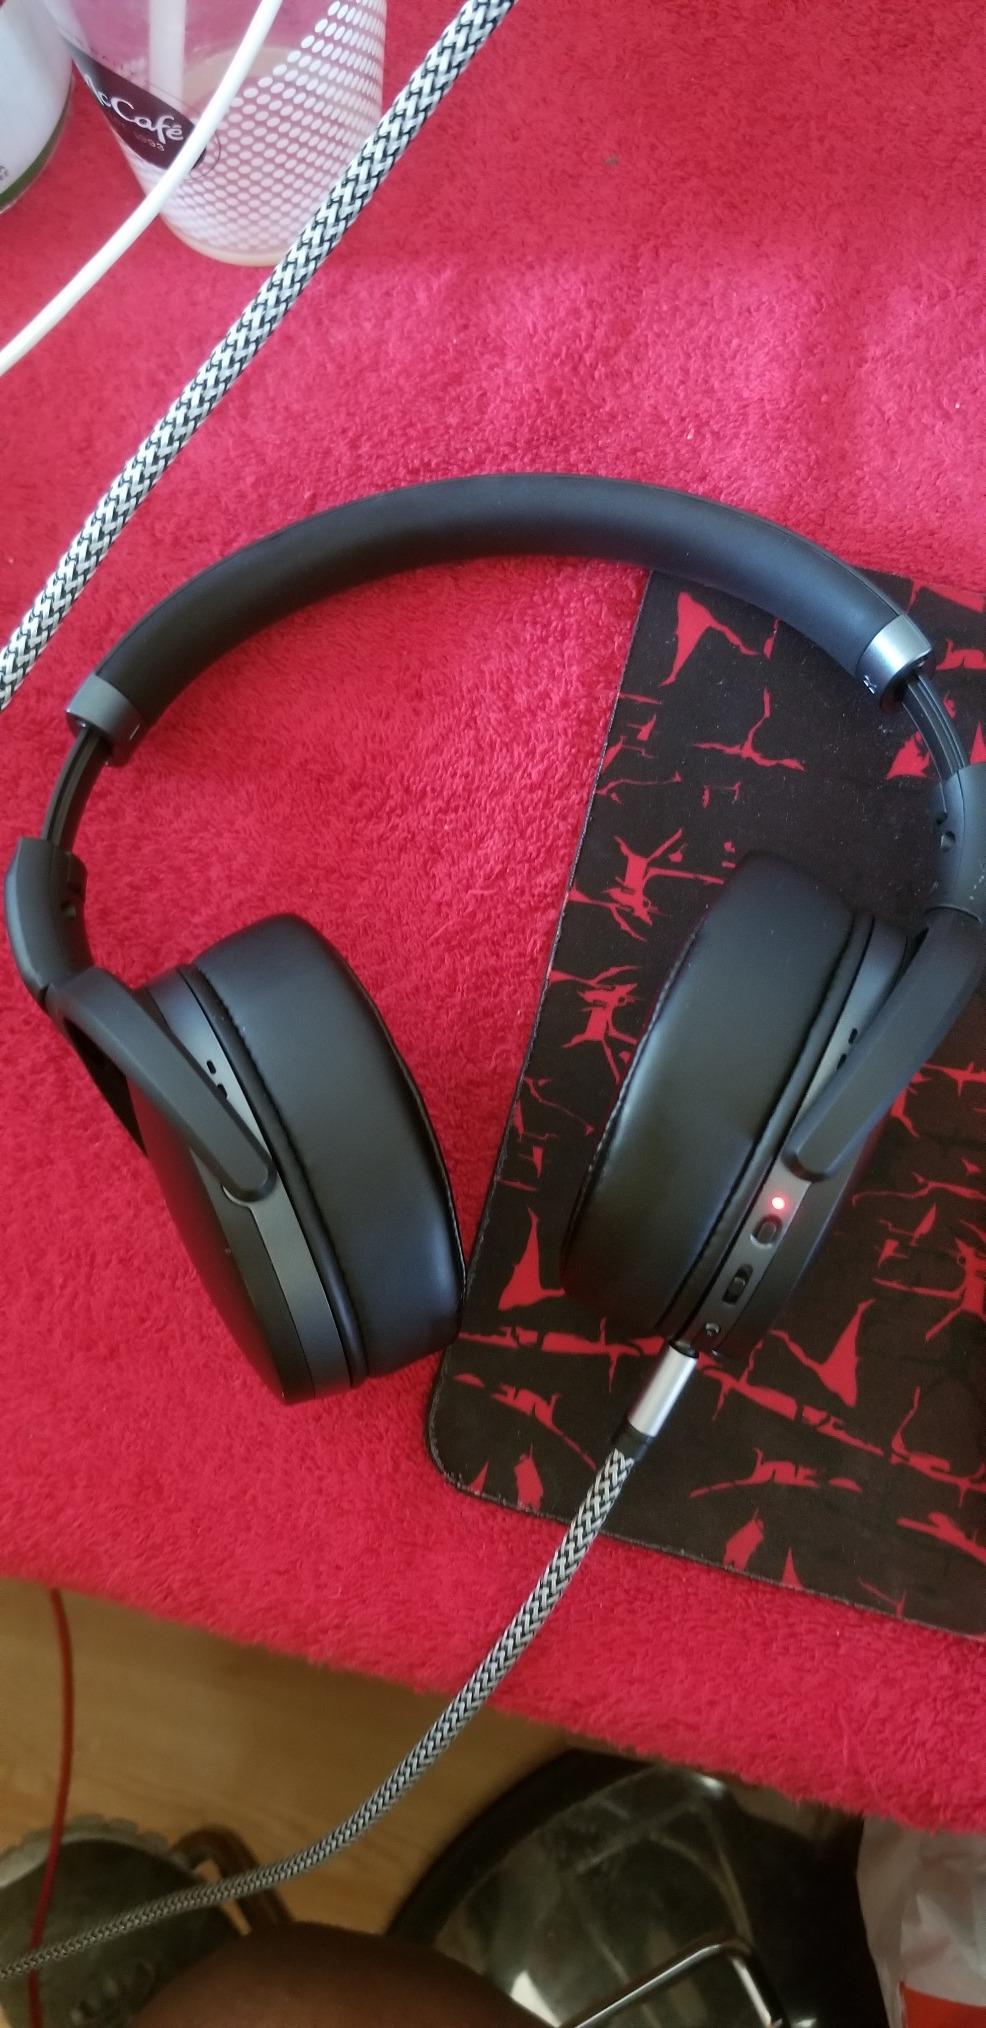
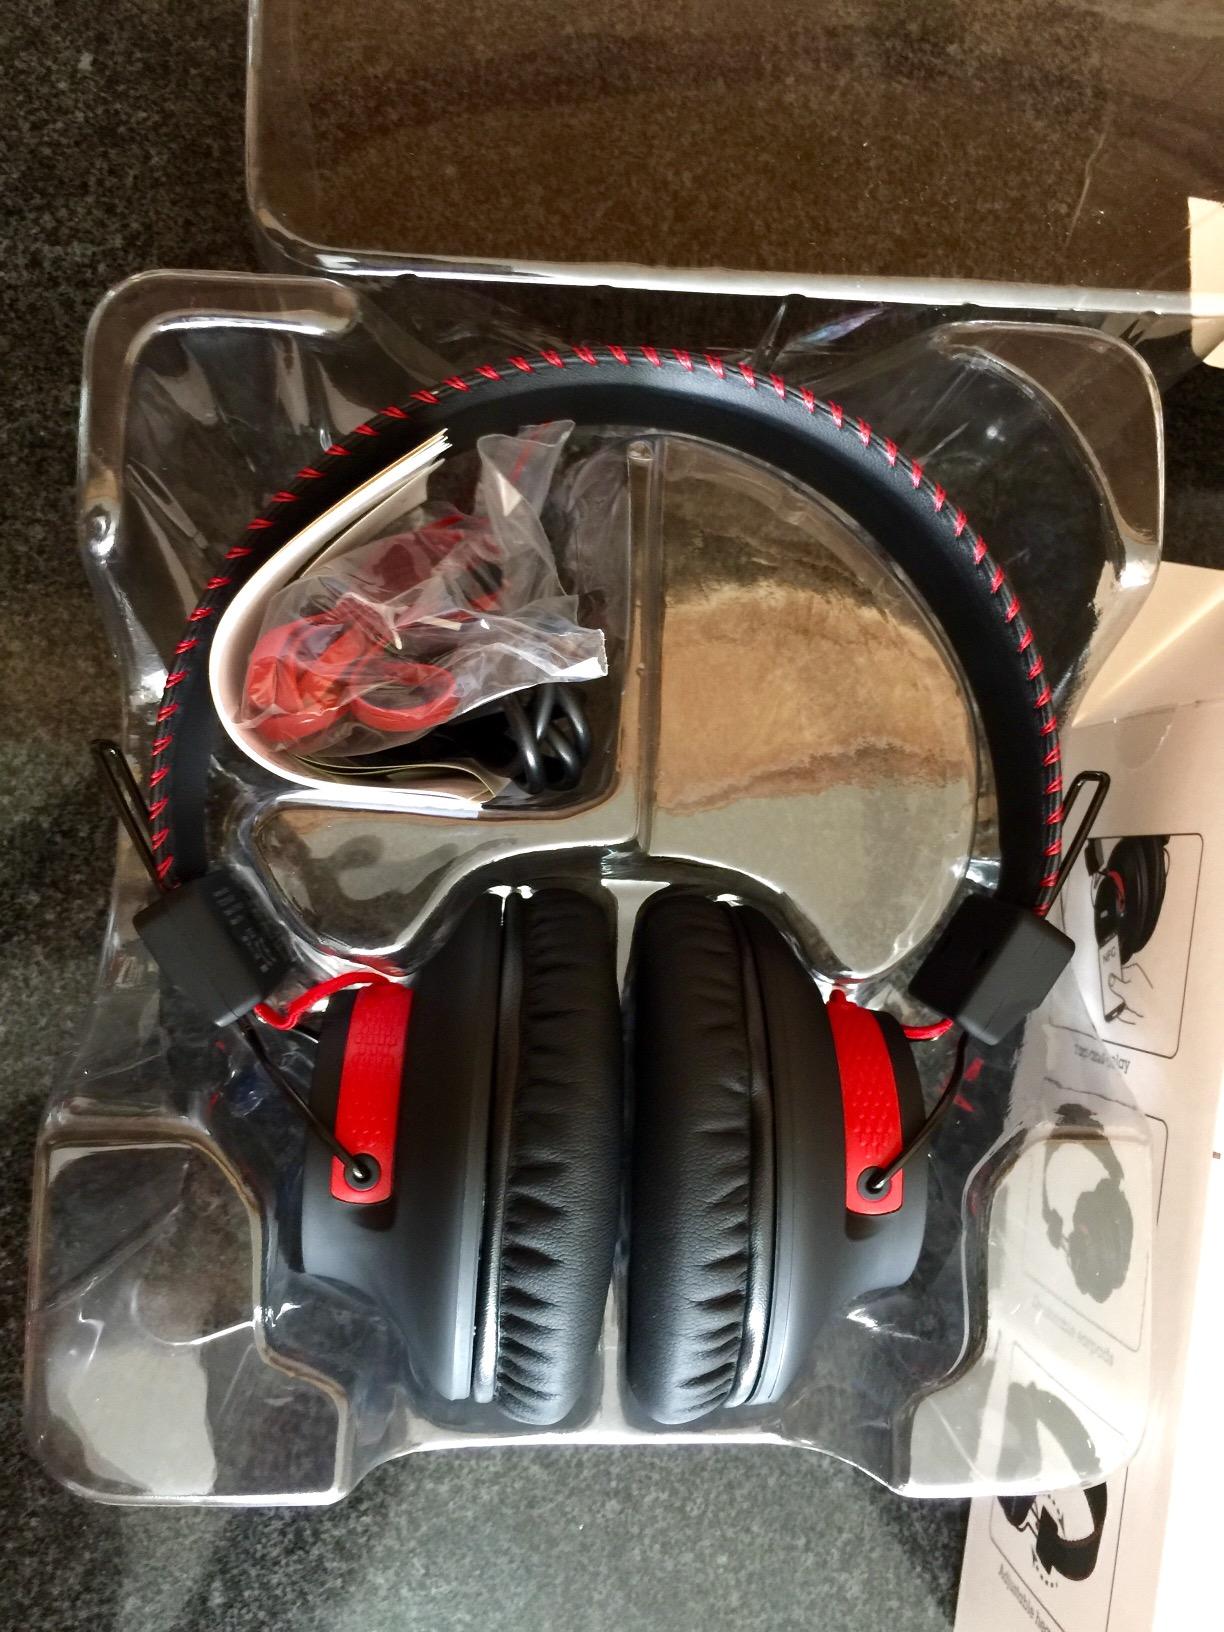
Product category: headphones
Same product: no